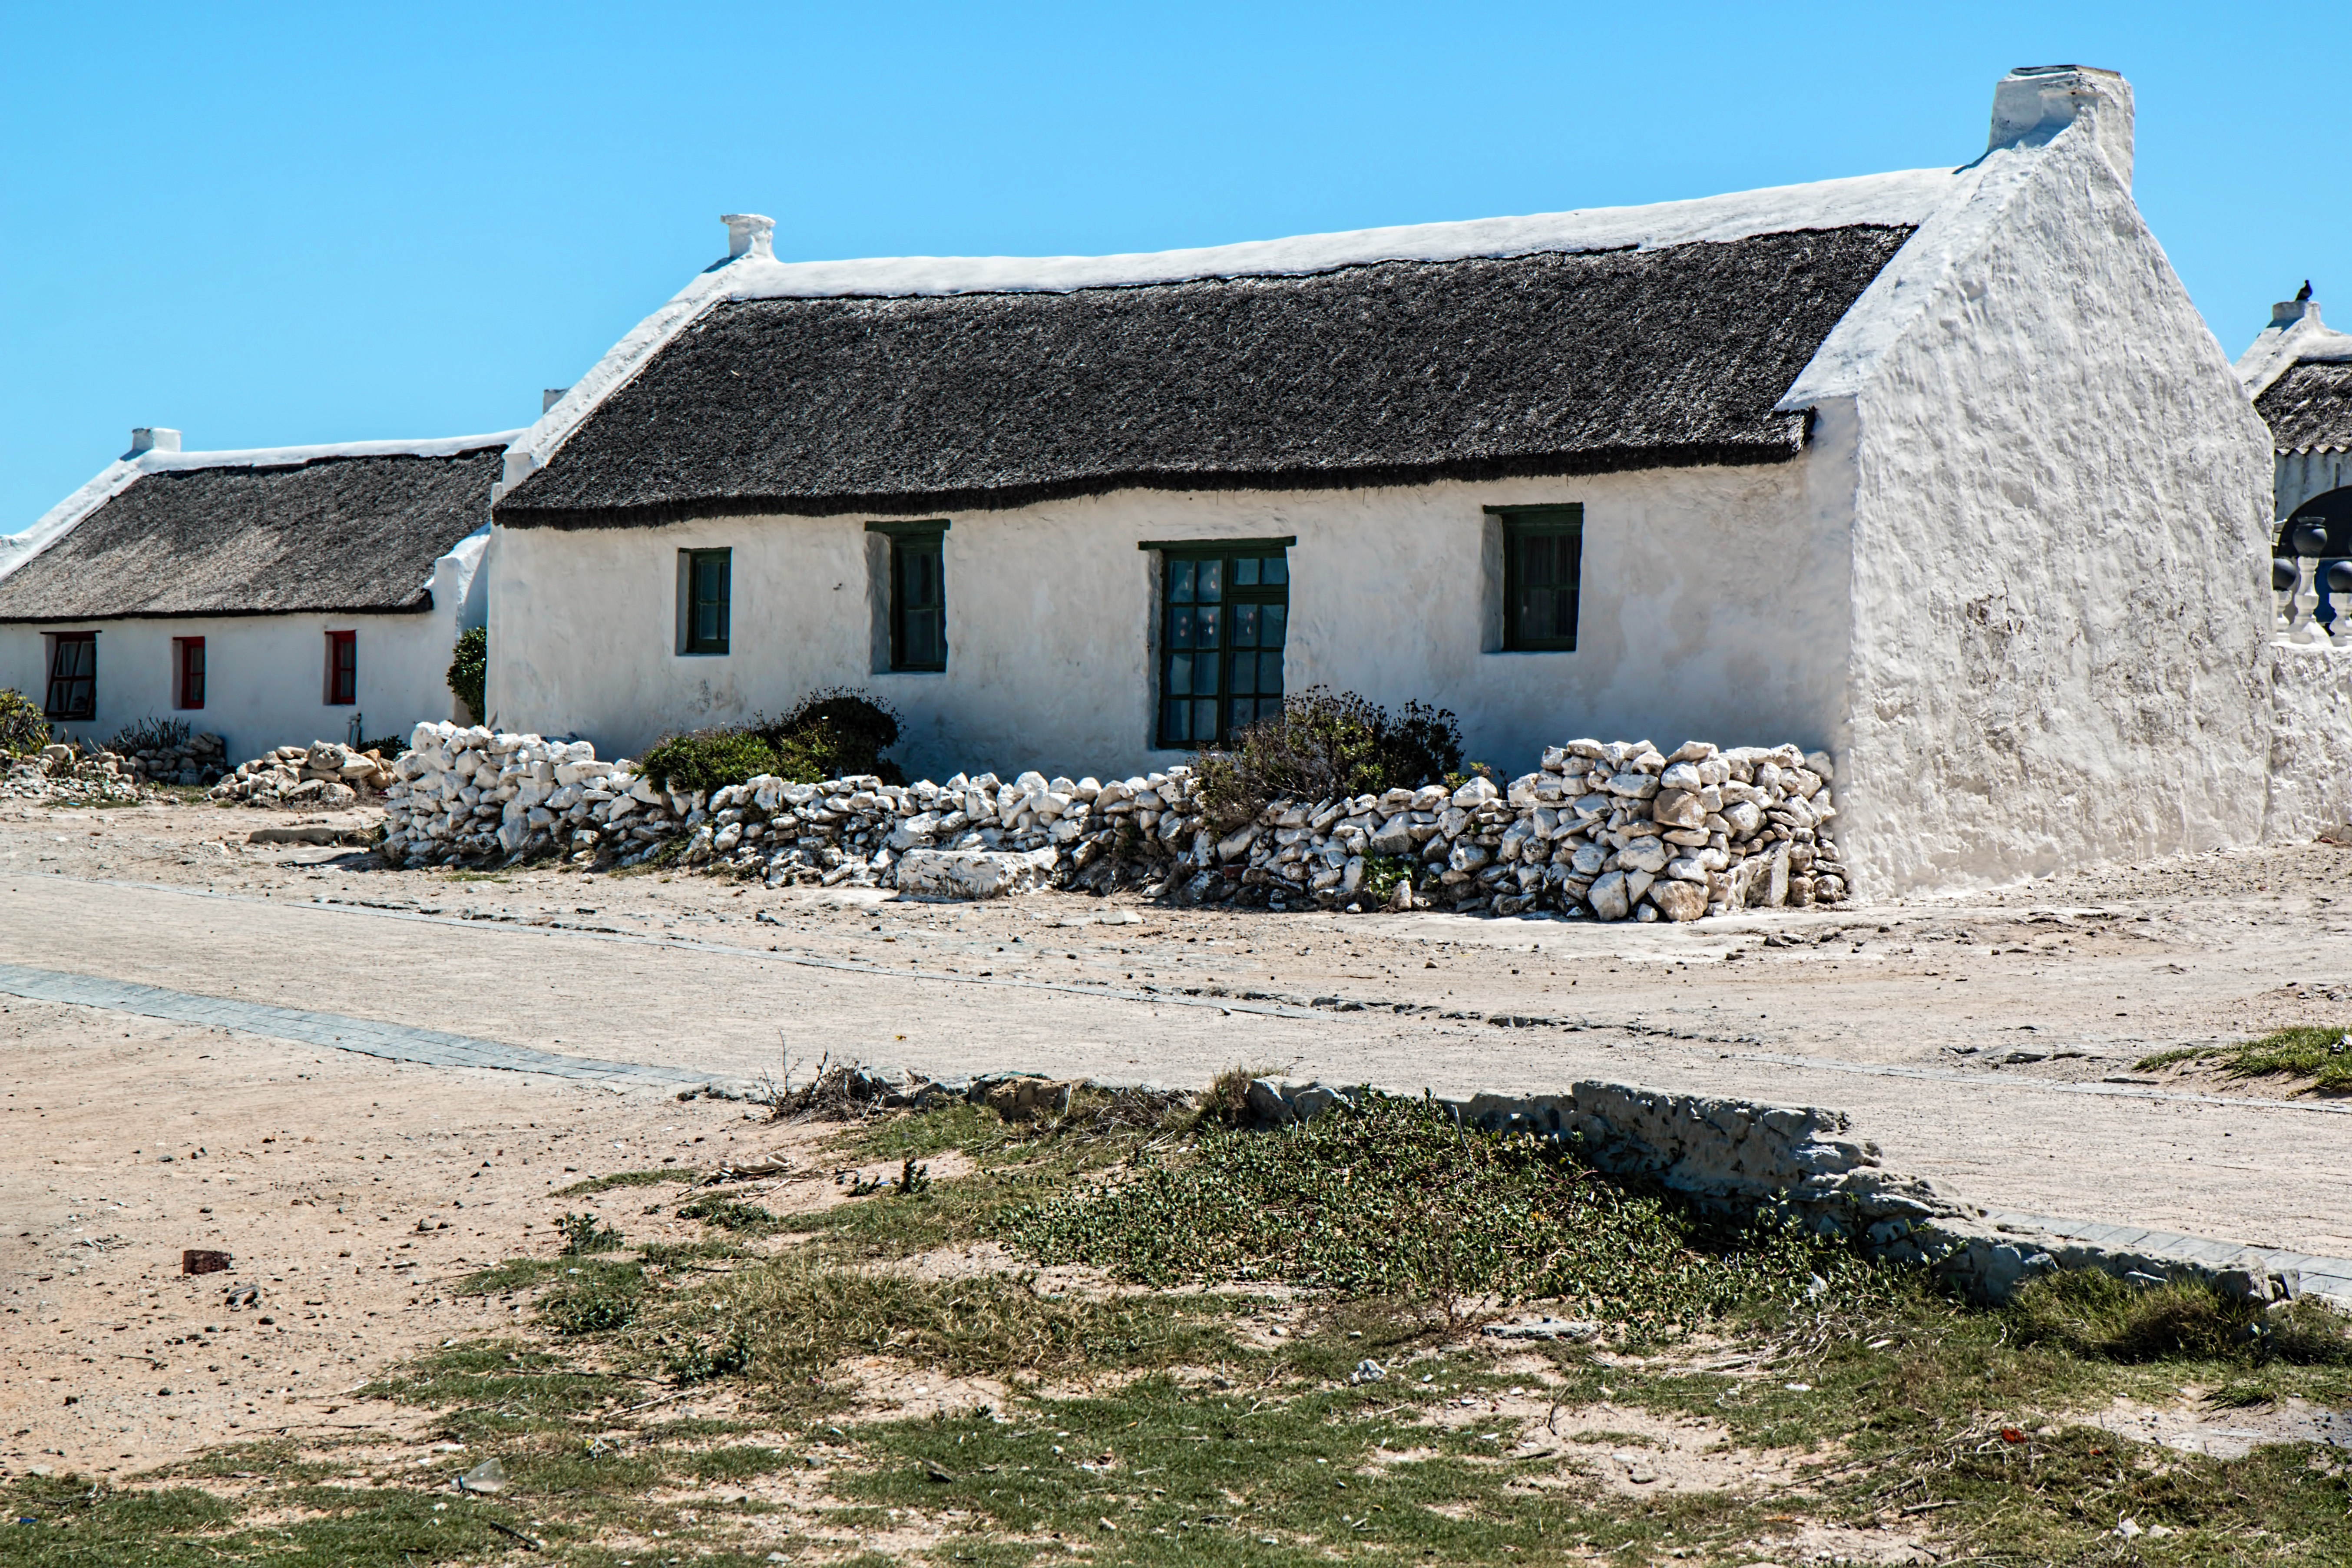
architecture, white, house, building, home, coastal, hut, village, seaside, construction, cottage, small, residence, property, beach house, sunny, ruins, picturesque, simple, accommodation, lodging, real estate, rural area, fisherman's cottage, cape dutch architecture, arniston, western cape south africa, white cottage, coastal cottages, real estate concept